Baisan Monpon

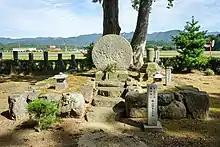
Tomb of Baisan Monpon (Awara-shi, Fukui Prefecture, Japan)

His disciple , who founded Akiba Souhonden Kasuisai in 1394, is considered his successor in the line of patriarchs. His other disciples included and , who founded Kōun-ji Temple in 1394.